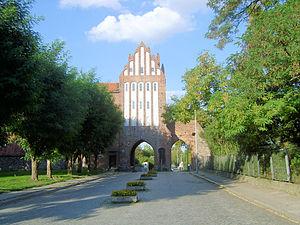
Strzelce Krajeńskie [ˈstʂɛlt͡sɛ kraˈjɛɲskʲɛ] - est une ville de Pologne qui compte 10 149 habitants.